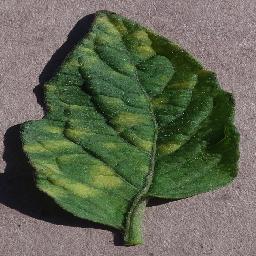
Label: Tomato___Leaf_Mold